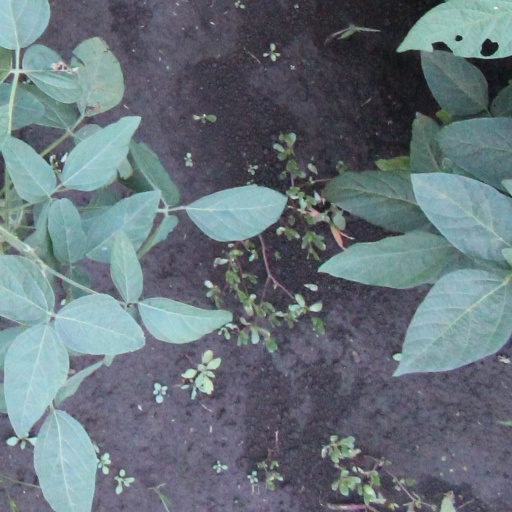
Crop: soybean